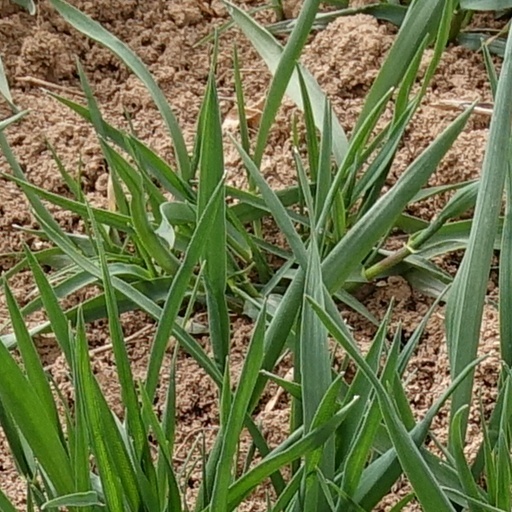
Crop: wheat